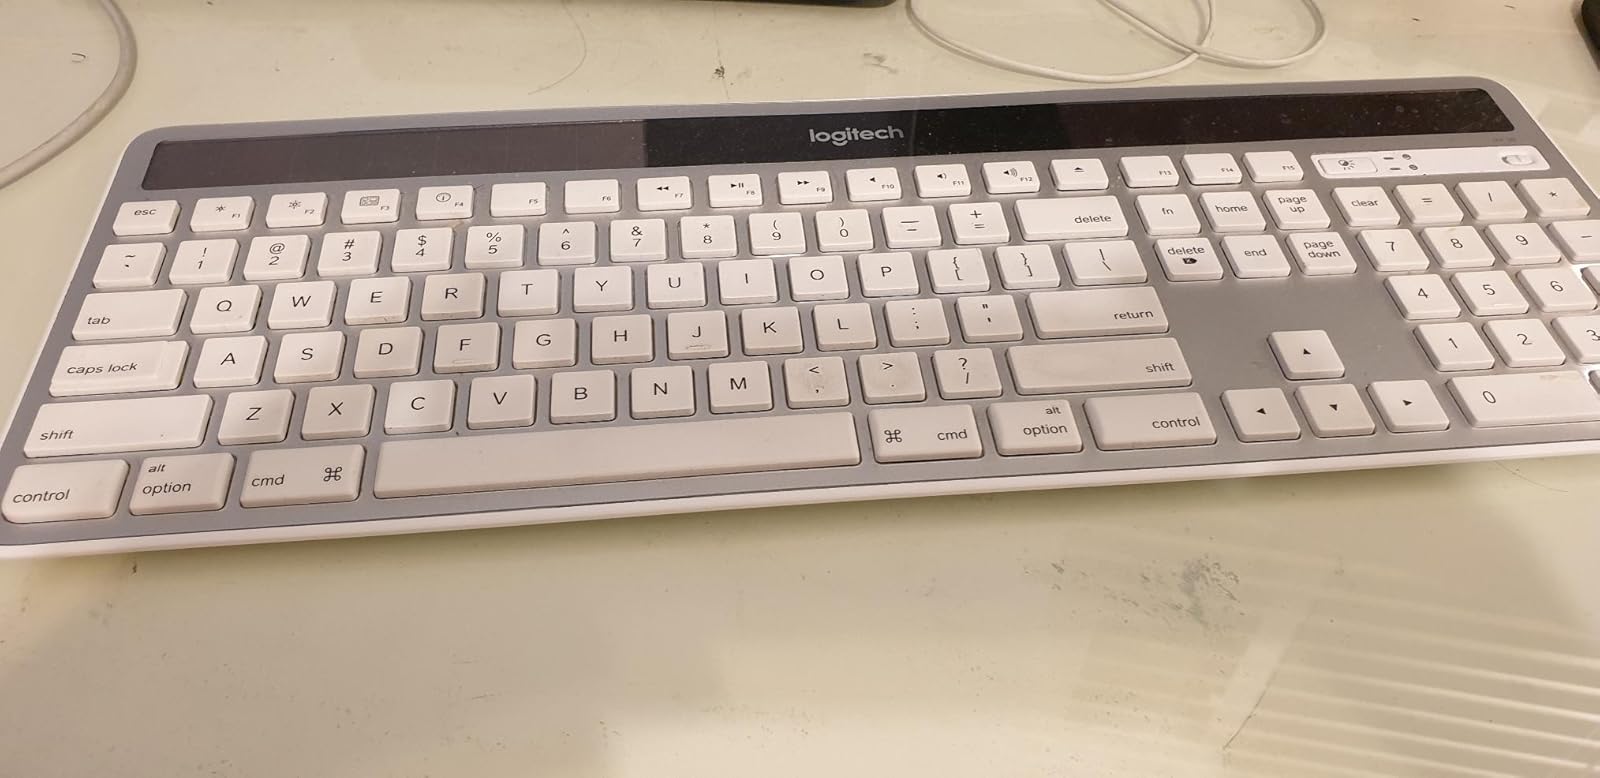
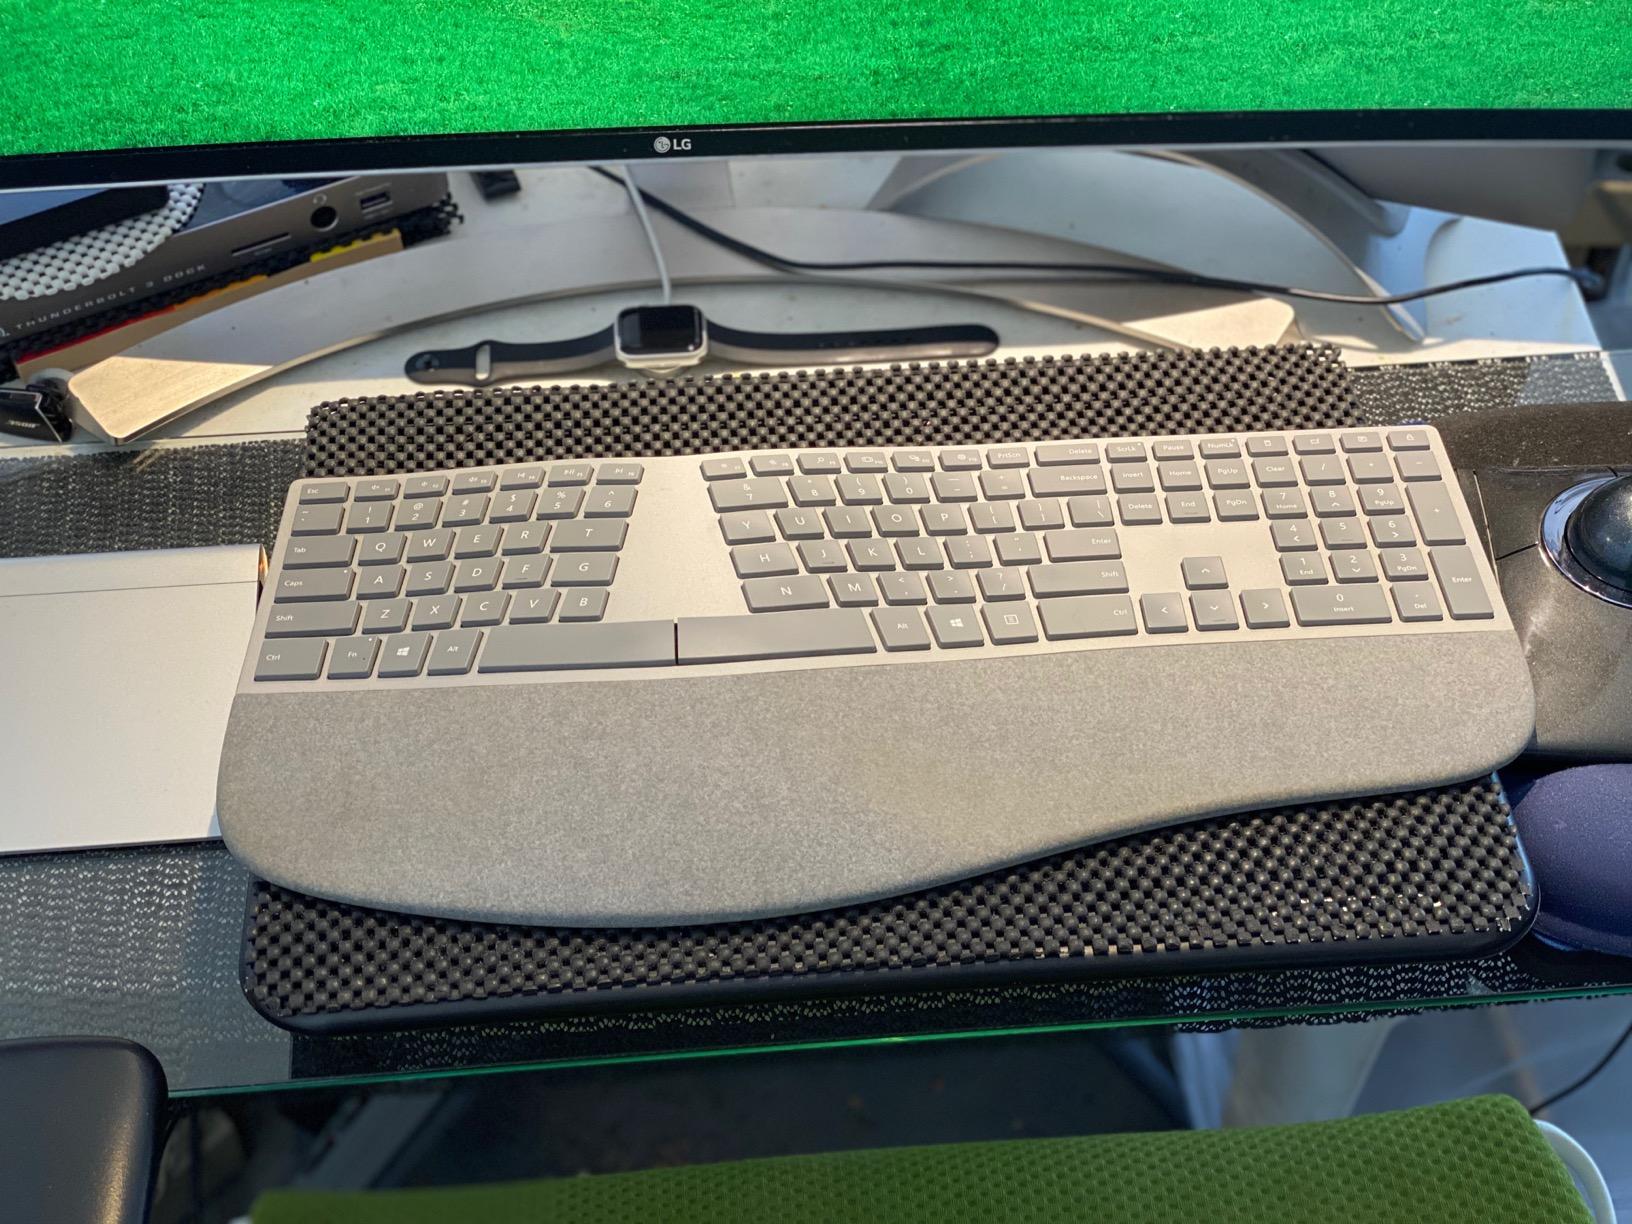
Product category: keyboard
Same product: no